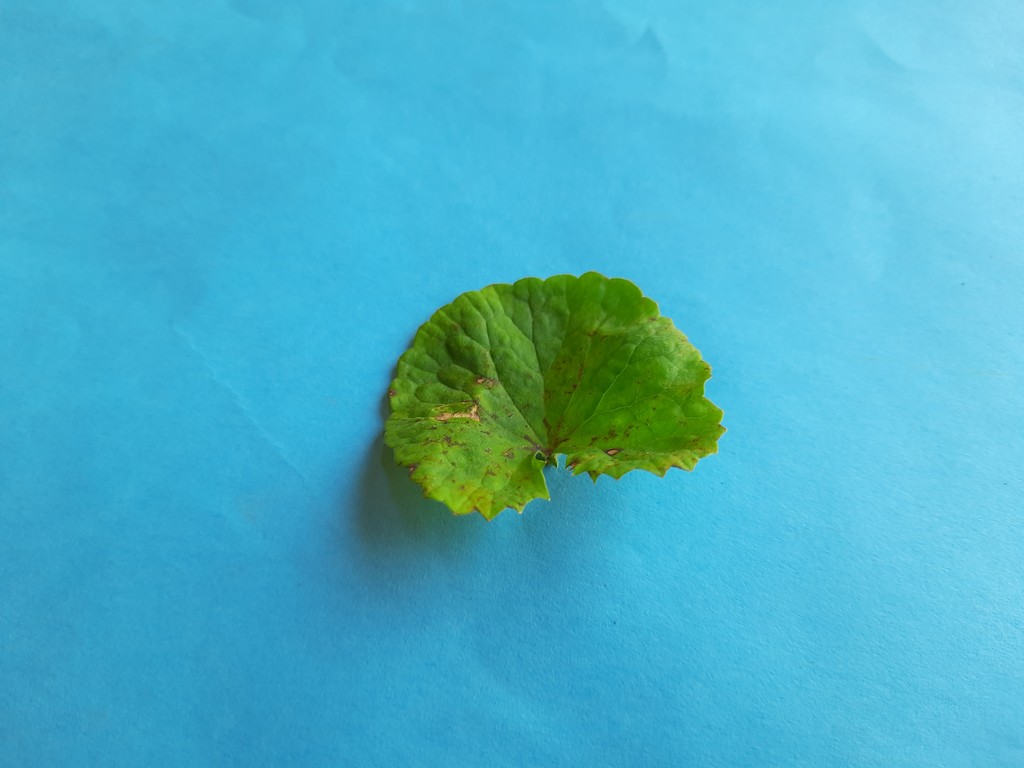
Label: Unhealthy